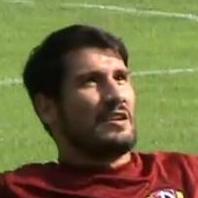
Age: 30